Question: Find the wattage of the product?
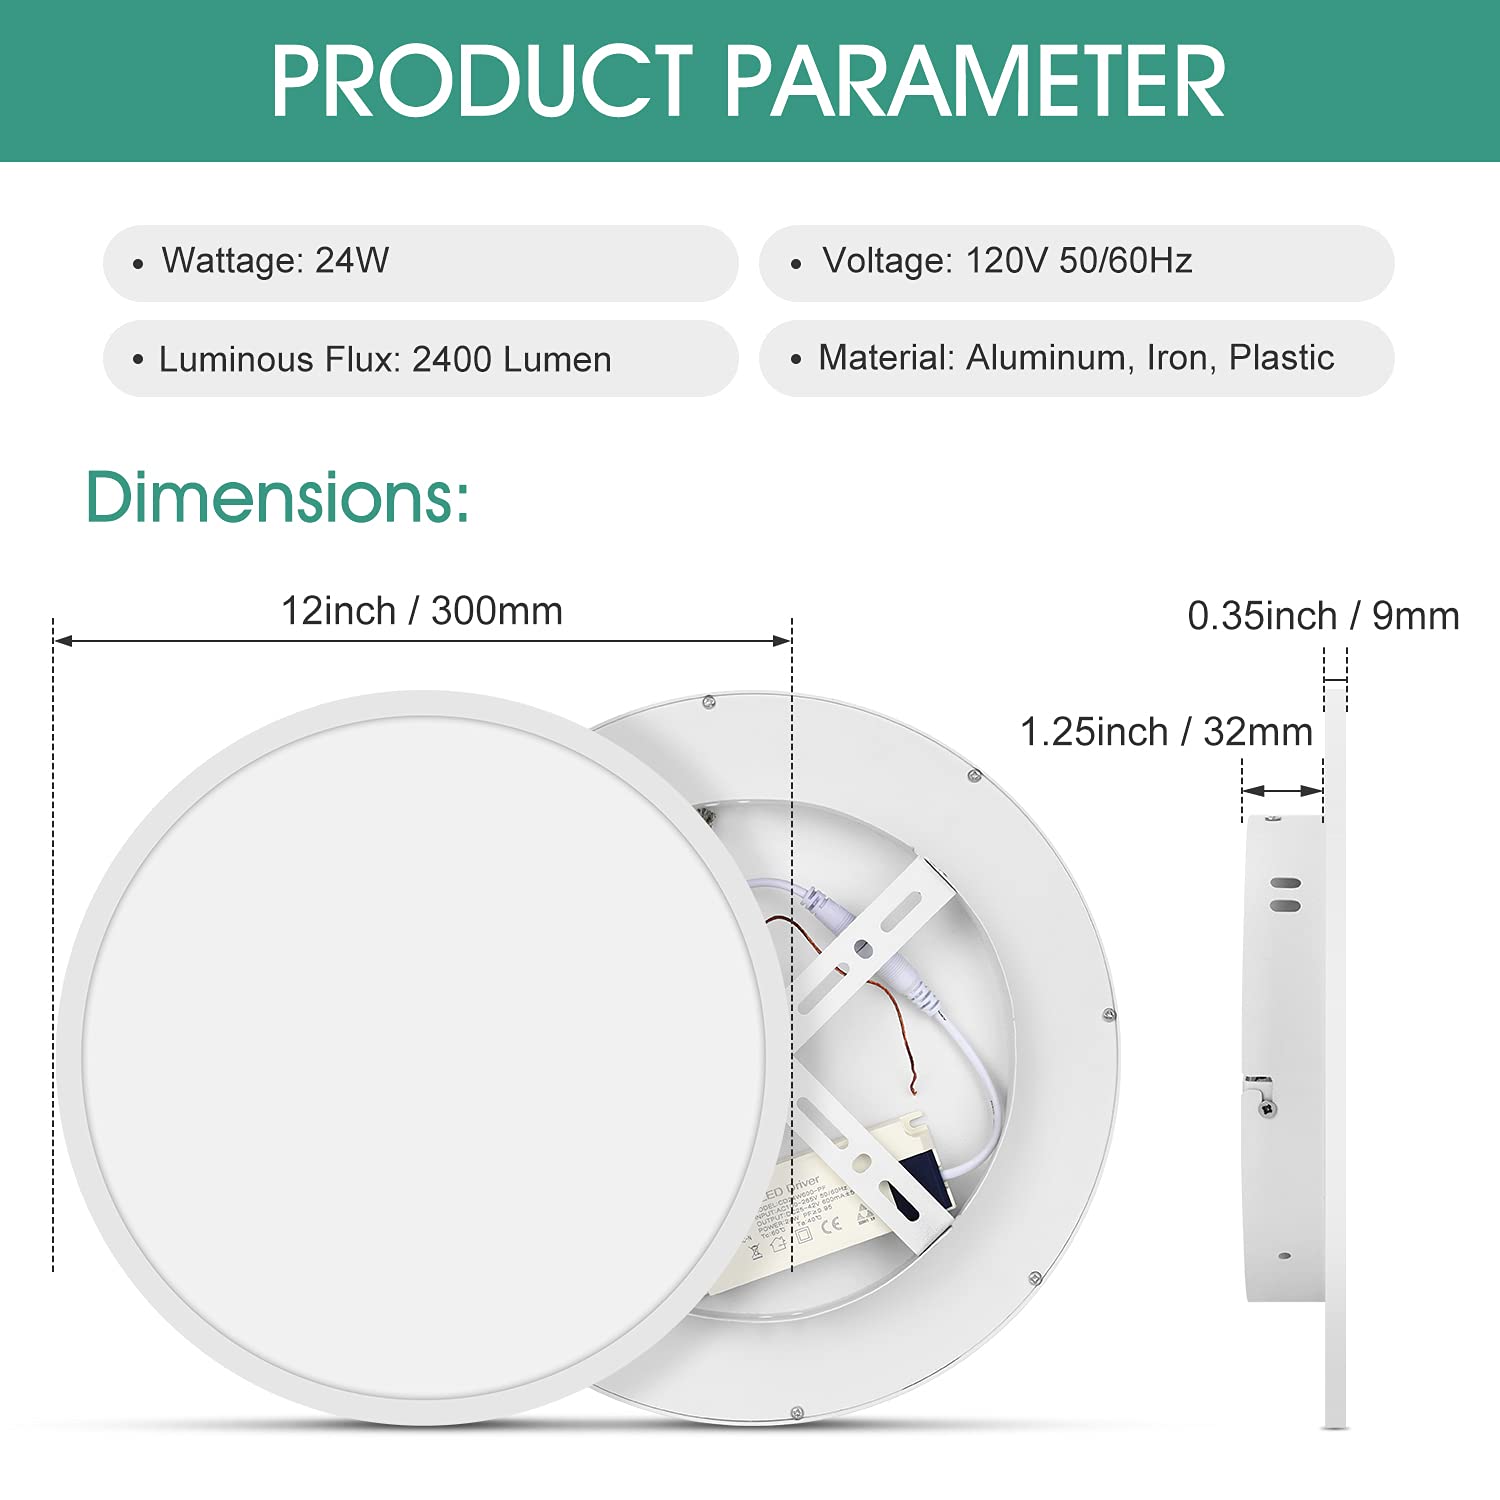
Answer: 24.0 watt